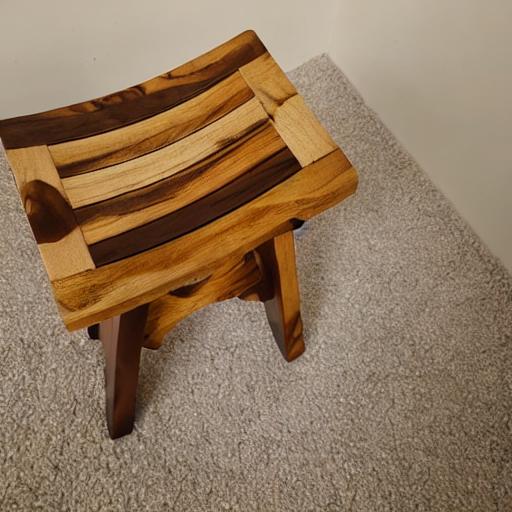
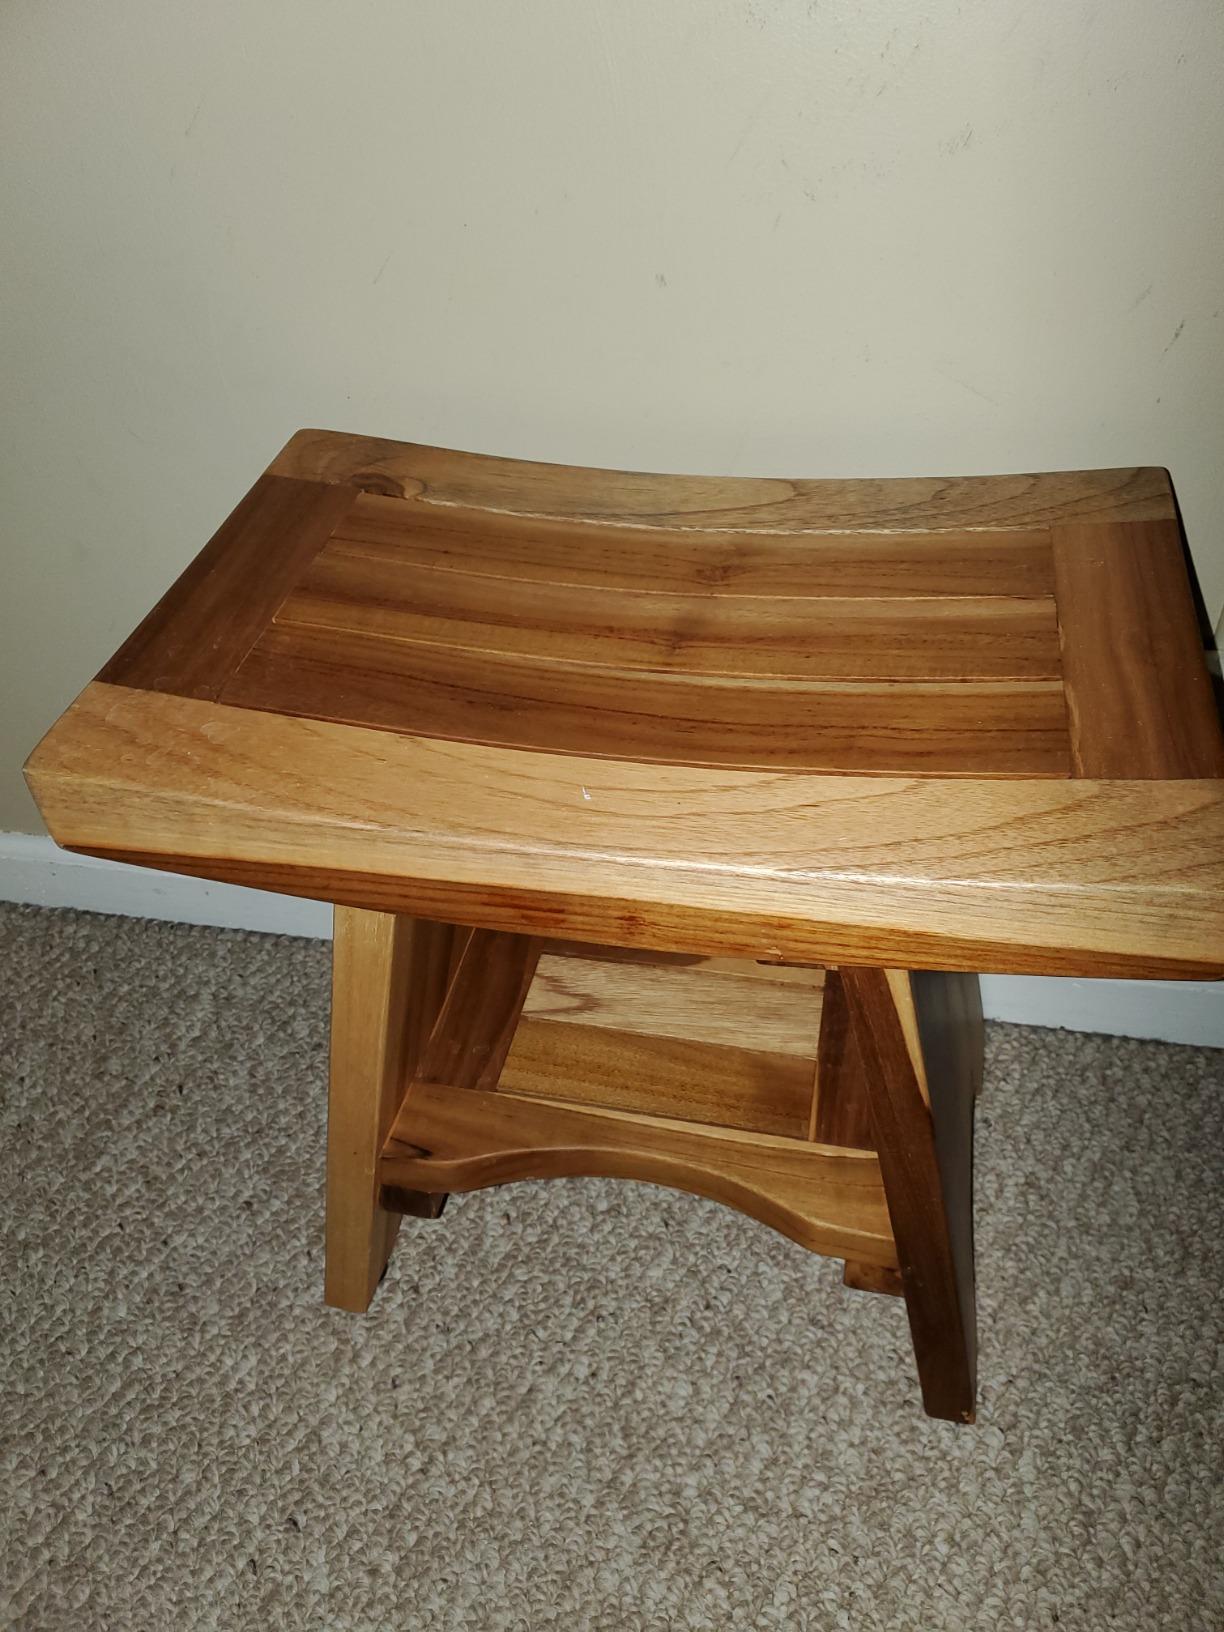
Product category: stool
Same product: no